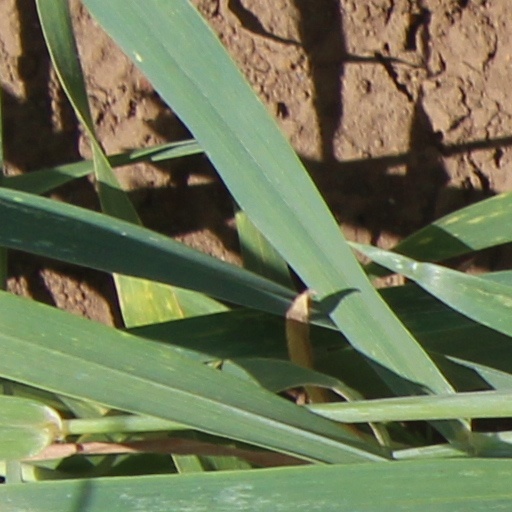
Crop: wheat